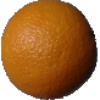
Label: orange